Green company

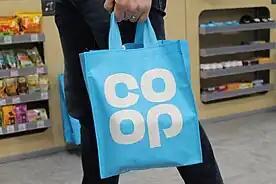
A reusable bag from a food cooperative is a common example of a sustainable practice a green company may partake in.

A common theme amongst green companies is green marketing. Green companies will utilize this form of advertising to draw in consumers who care about environmental practices. This strategy is used outside of green companies, often being labeled as greenwashing. The line between these practices can at times be thin, and green companies have had controversies on the use of greenwashing, and the efficacy of their sustainability.